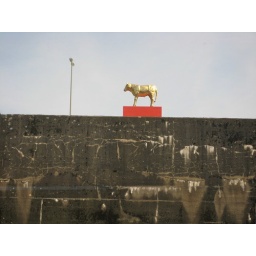
Hm, this golden calf is placed between two of the boat channels in Hamburg port..